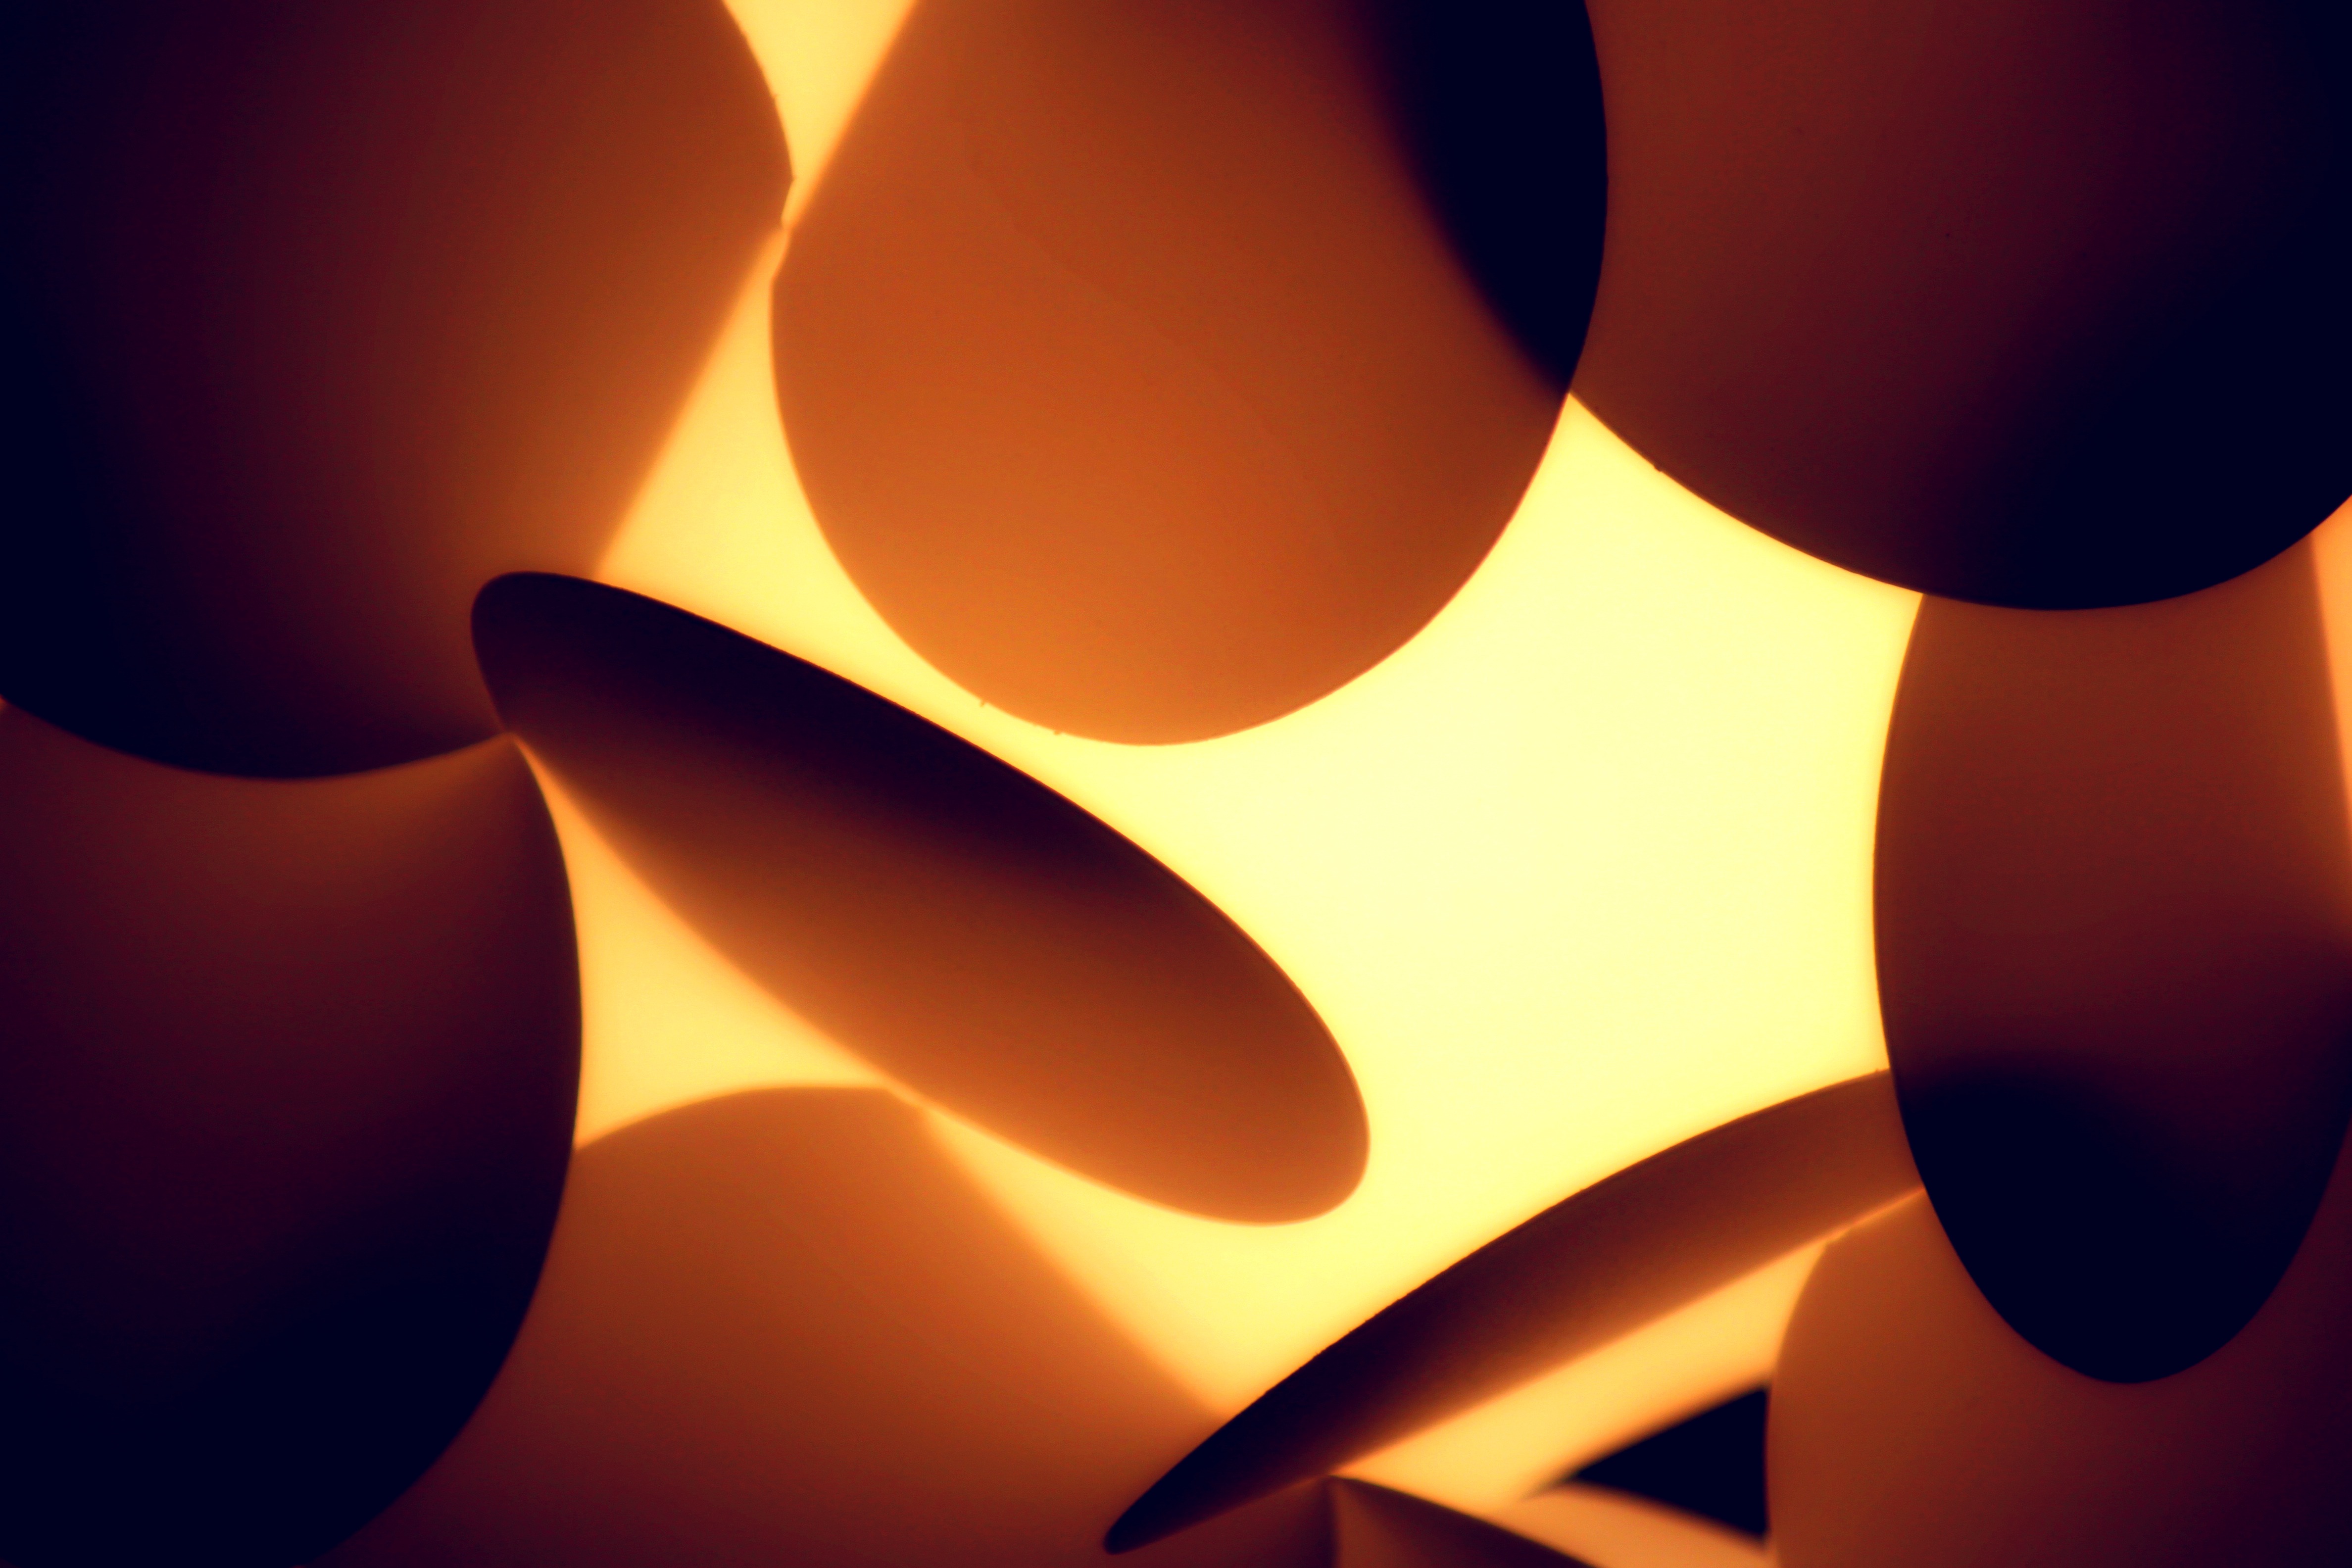
light, sunlight, petal, line, reflection, red, color, flame, darkness, lamp, yellow, lighting, circle, illustration, circular, symmetry, lamps, circles, shape, macro photography, computer wallpaper